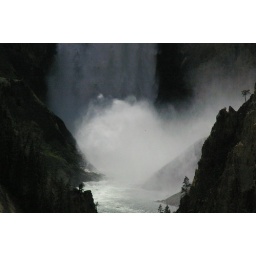
This is the base of a water fall in the Grand Canyon in Yellowstone.